Lewis Dobbin

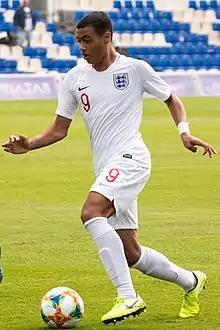
Dobbin playing for England U17 in 2019

Lewis Norman Dobbin (born 3 January 2003) is an English professional footballer who plays as a left winger for club Aston Villa. Dobbin is a product of the Everton academy and has represented England internationally at a number of youth levels up to under-19.